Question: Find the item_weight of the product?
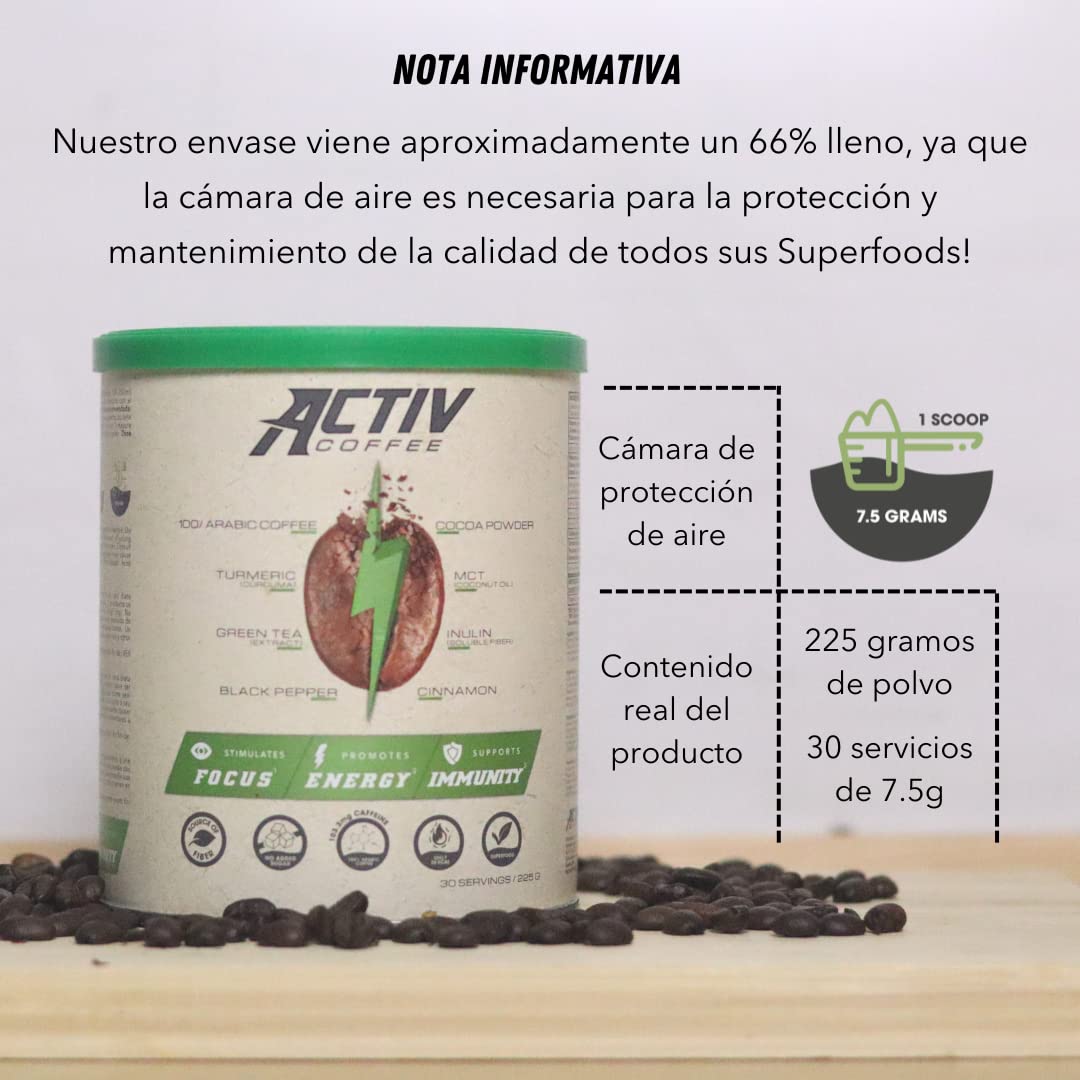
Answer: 7.5 gram